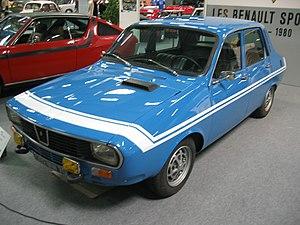
Renault 12 Gordini
Gordini est une société fondée par Amédée Gordini, spécialisée dans la modification de moteurs et de voitures de course sur base Simca, puis − après une période d'indépendance − dans la préparation des versions sportives de modèles Renault emblématiques. La marque « Gordini » est la propriété de Renault depuis 1969.
La Renault 12 est une automobile de catégorie 7 CV, à traction, dotée d'un moteur 4 cylindres en ligne en porte-à-faux avant et d'un essieu arrière rigide. Les concurrentes françaises de la R 12 sont les Citroën GS, Peugeot 304 et Simca 1100. En 1973, la Renault 12 est la voiture la plus vendue en France. La voiture moyenne de la Régie Renault a été surtout produite en France à l'usine de Flins. Les coupés Renault 15 et 17 sont des dérivés. La Renault 12 fut désignée ainsi parce qu'elle était équipée d'un « moteur Cléon-Fonte » de 1 289 cm³.